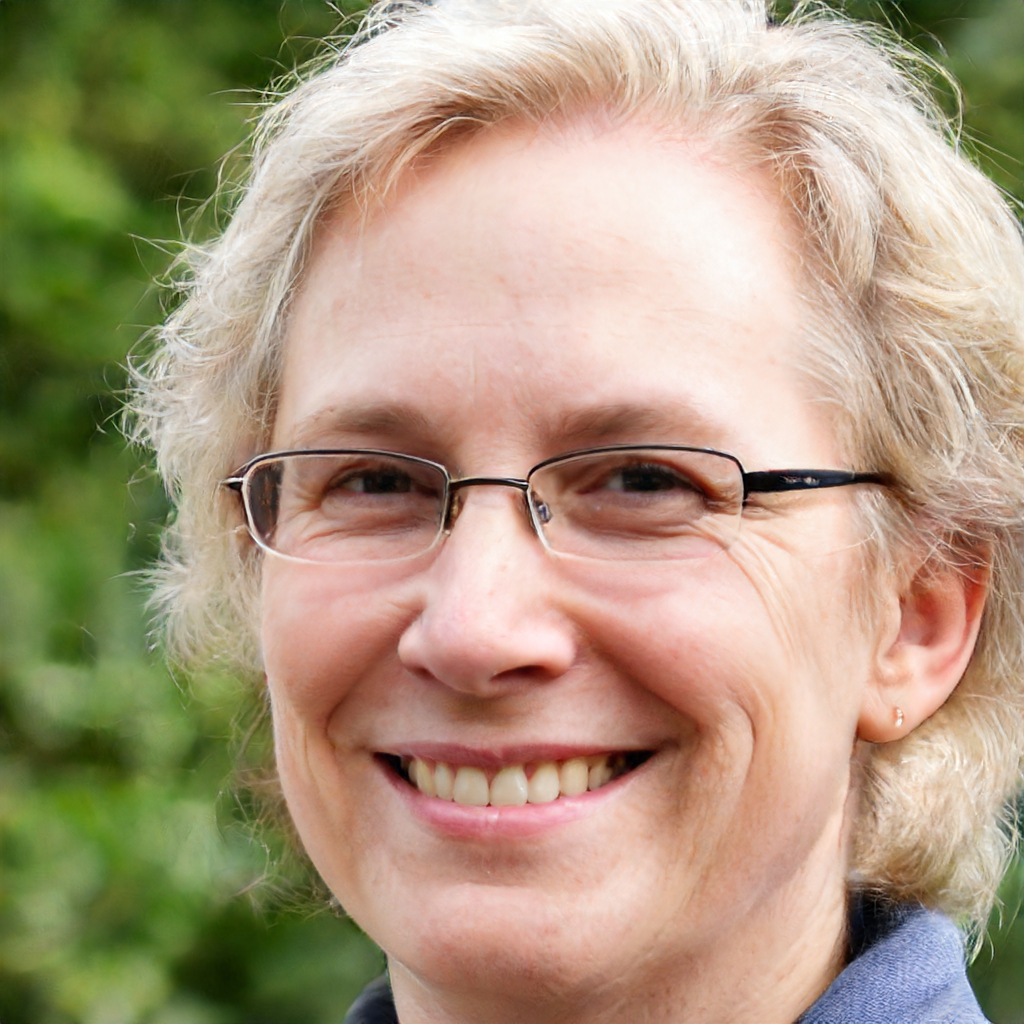
Portrait style: Real Portrait